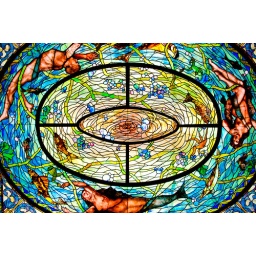
Beautiful stained glass ceiling at the Hot Springs visitor center, located in a former bath house (spa).